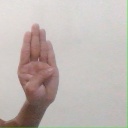
अक्षर: ब